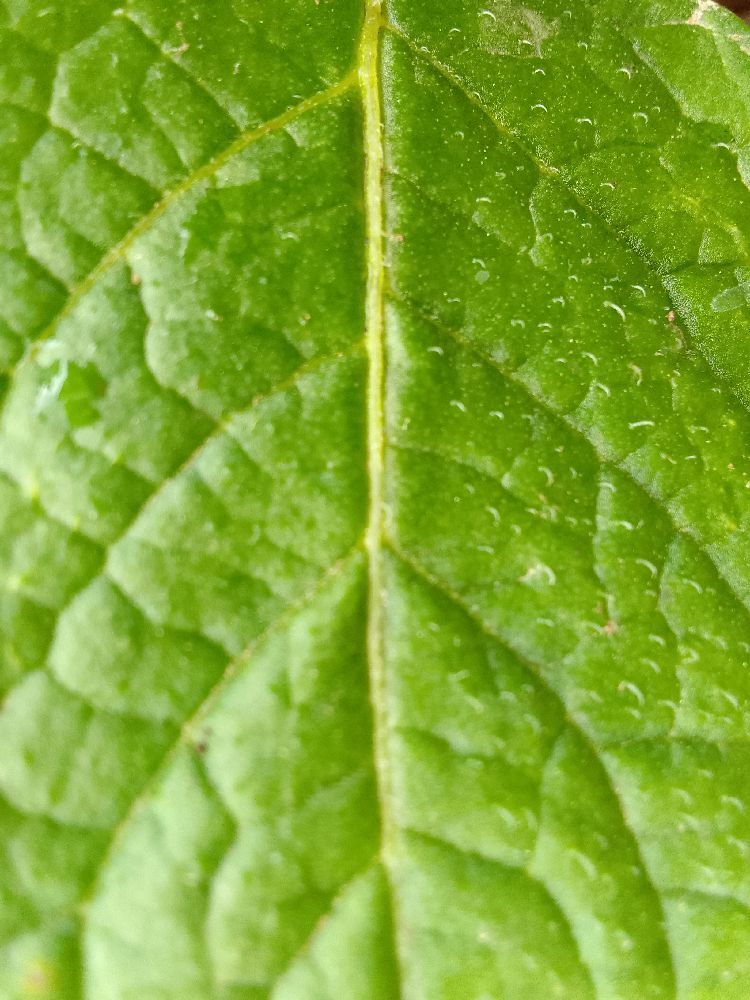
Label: Healthy